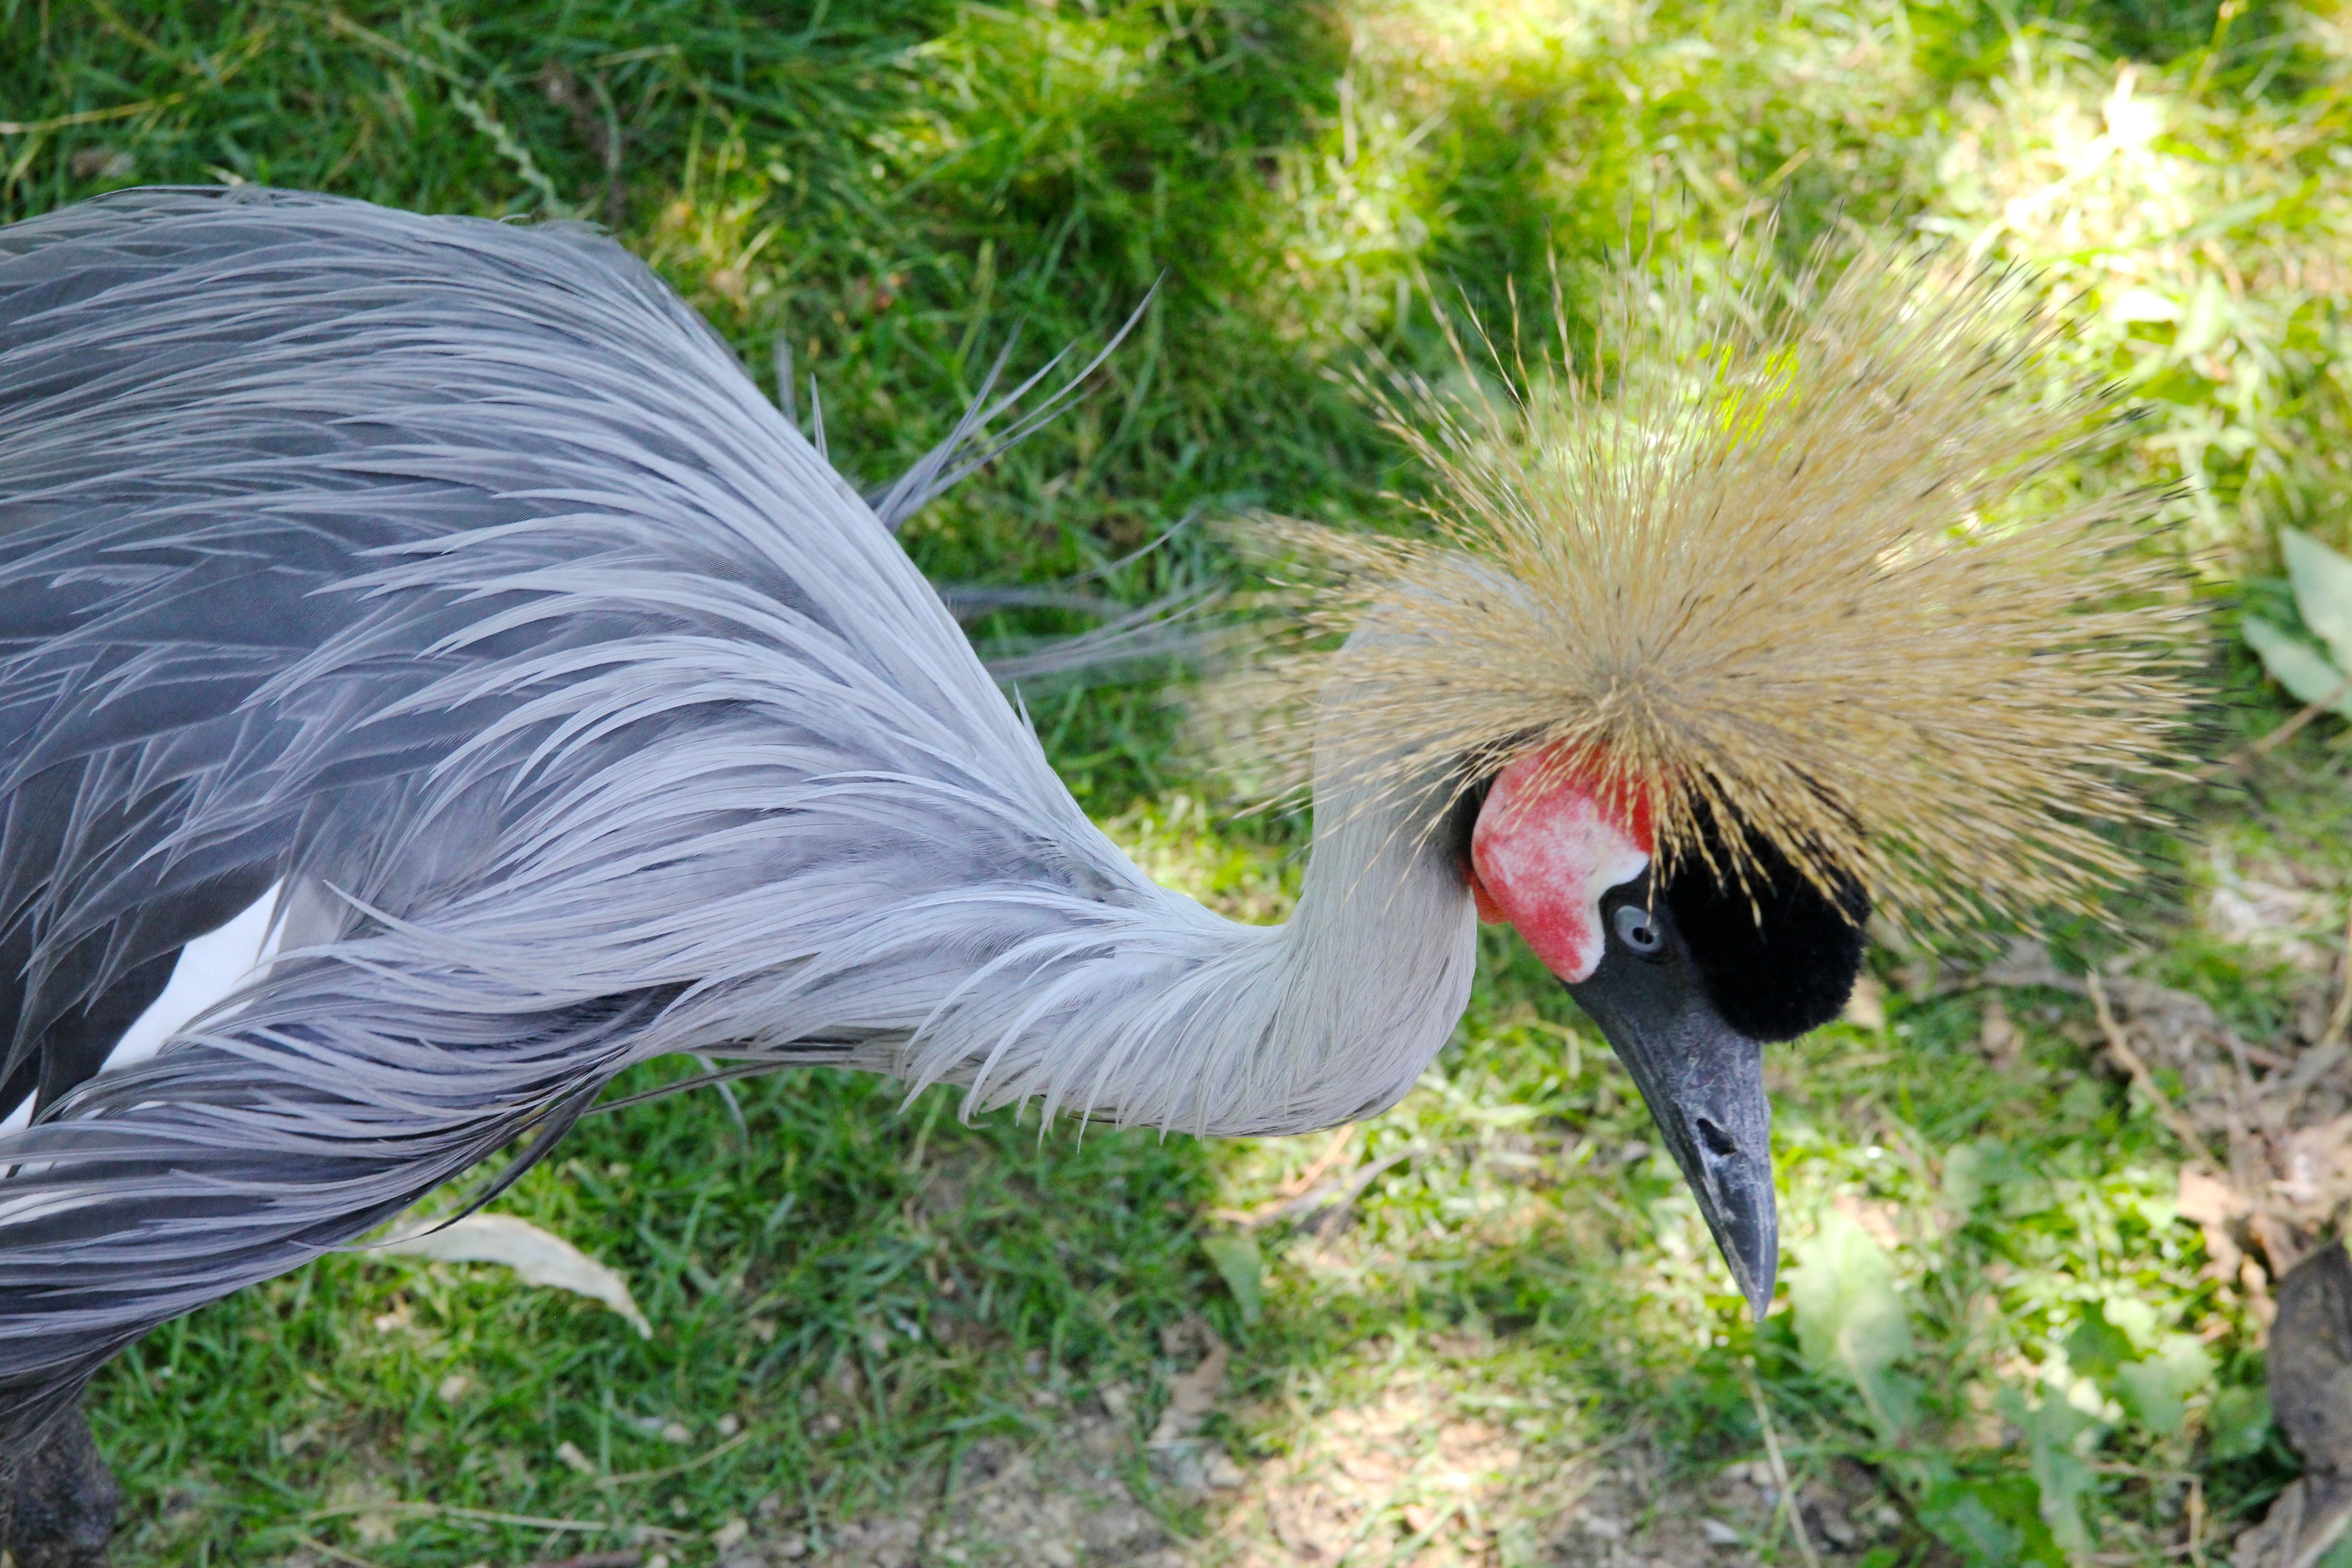
nature, bird, animal, wildlife, beak, park, colorful, feather, fowl, fauna, grey, head, vertebrate, crane, water bird, safari, crowned, safari park, crowned crane, crane like bird